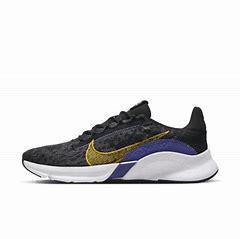
Brand: Nike
Model: Superrep Go 3 Flyknit Next Nature